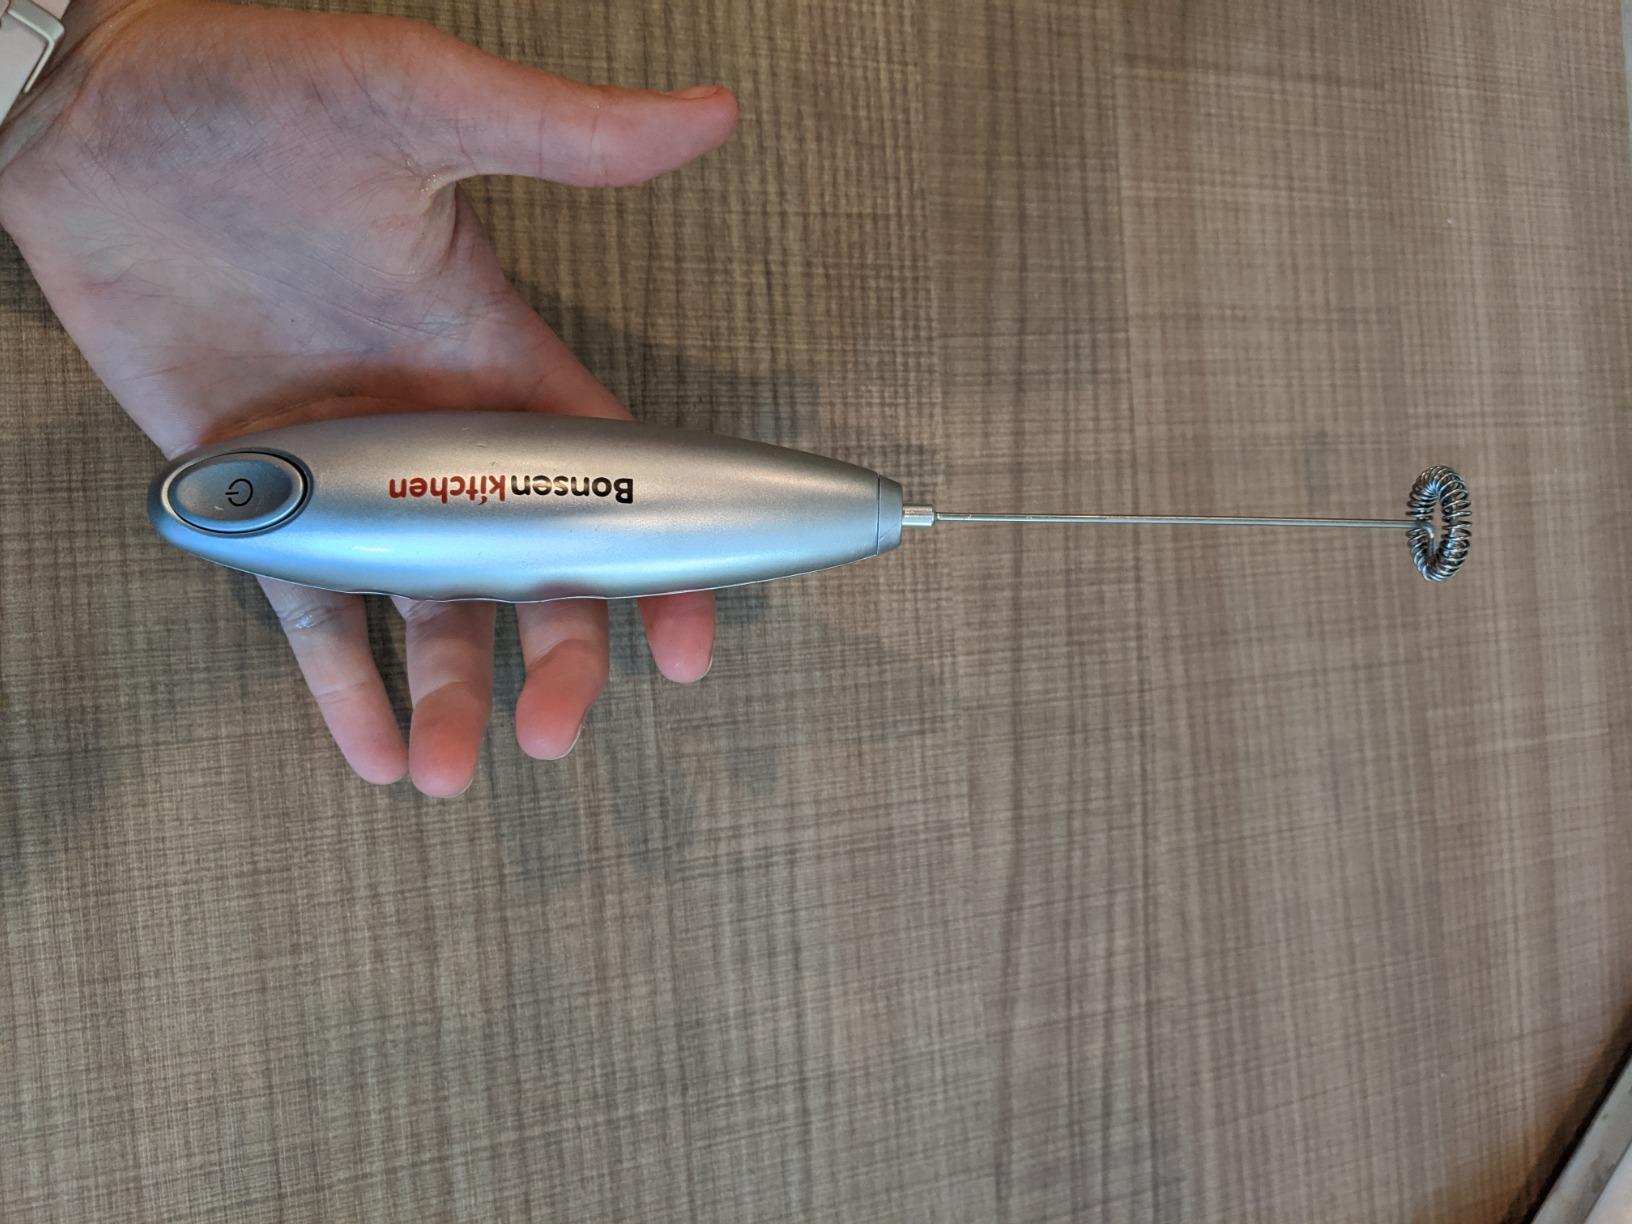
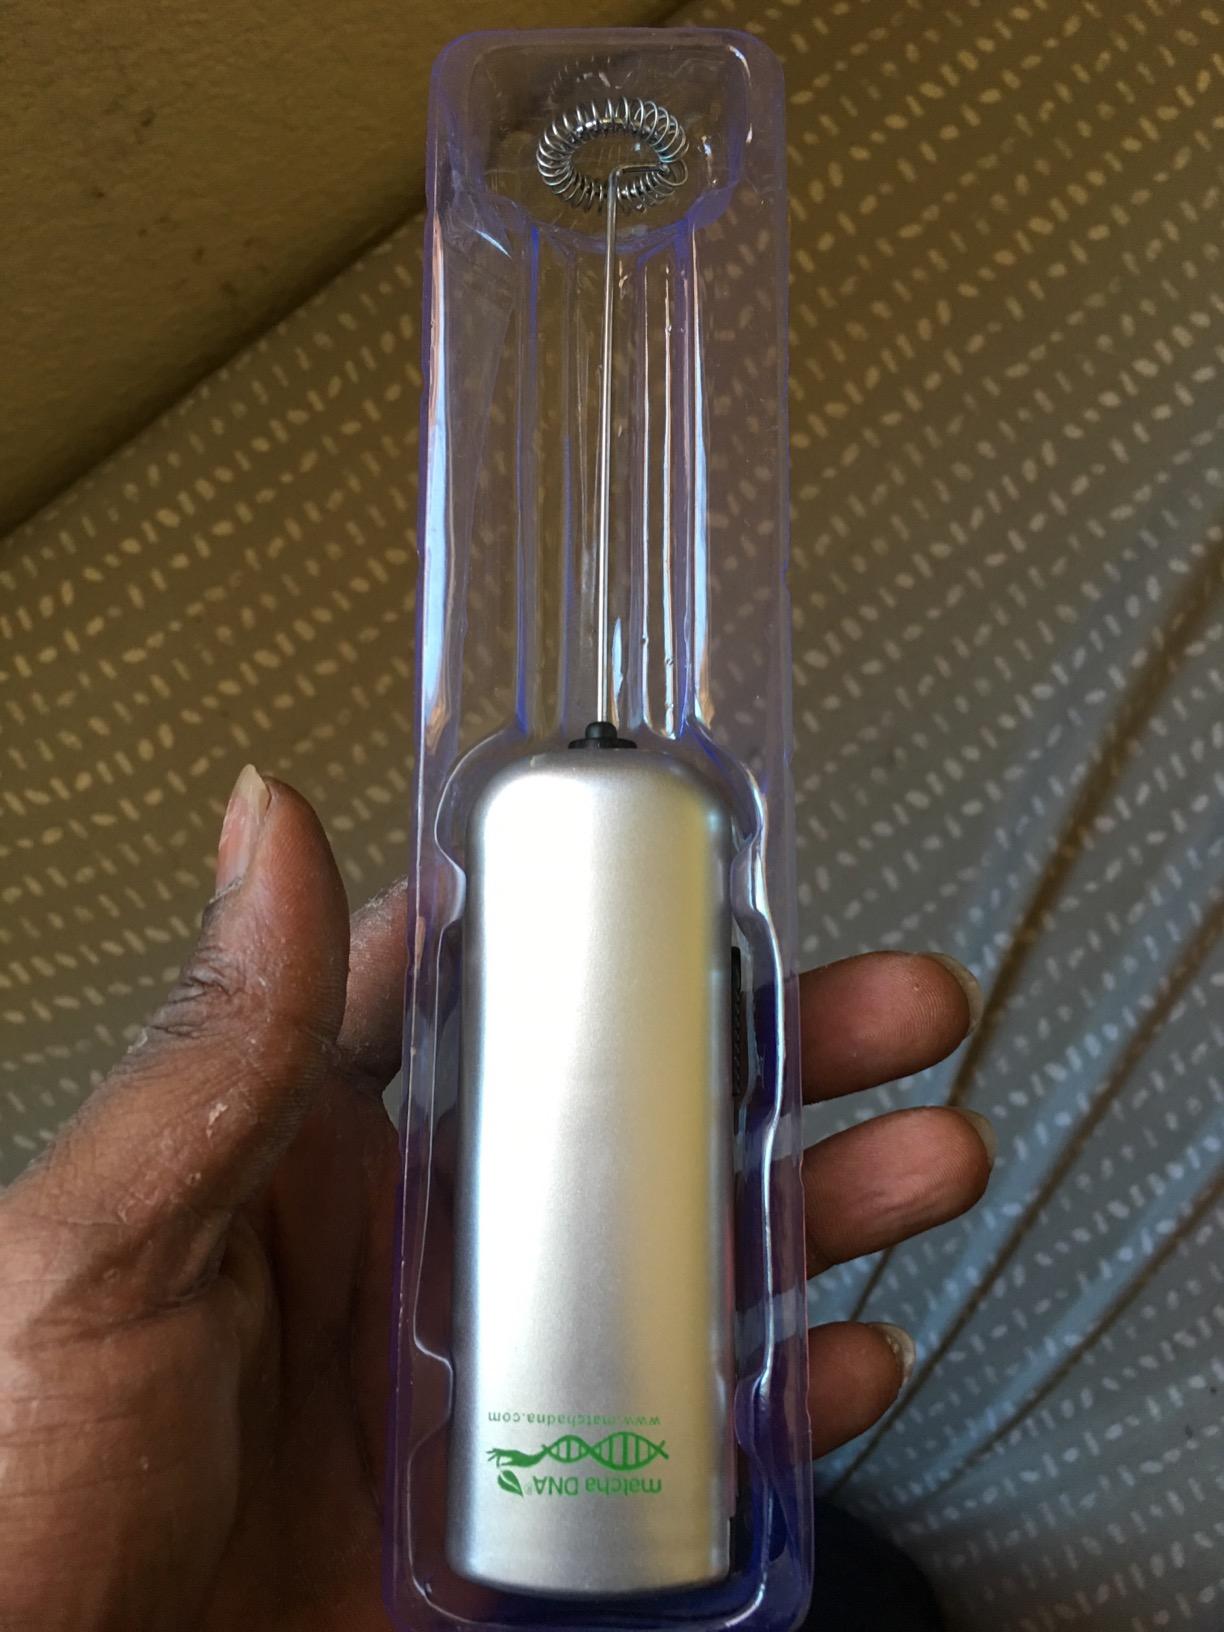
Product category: items_mixer
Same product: no